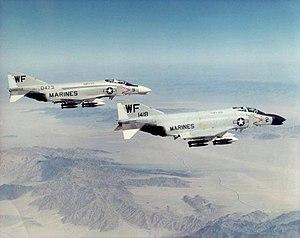
Le système Tri-Service de désignation des appareils militaires américains est un système de nomenclature introduit le 18 septembre 1962 par le département de la Défense des États-Unis pour la désignation de tous les avions militaires conçu ou évoluant sur son territoire. Avant sa mise en place, les cinq composantes des Forces armées des États-Unis utilisaient des systèmes de nomenclature distincts.